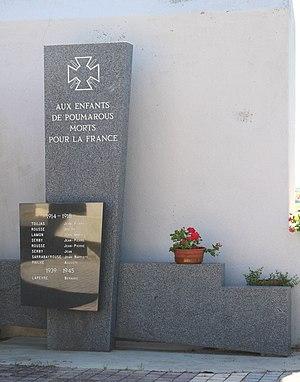
Monument aux morts de Poumarous (Hautes-Pyrénées)
Poumarous est une commune française située dans le département des Hautes-Pyrénées, en région Occitanie.